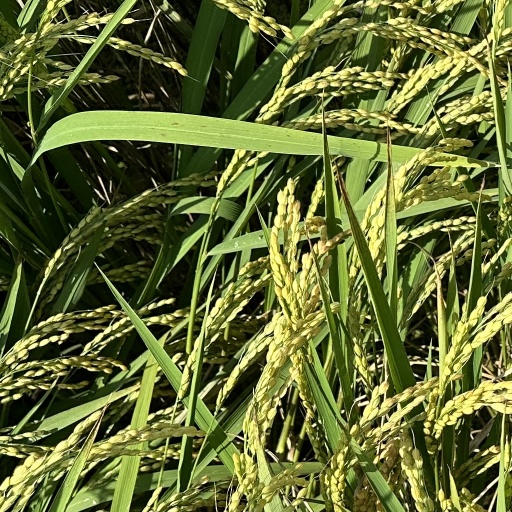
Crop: rice